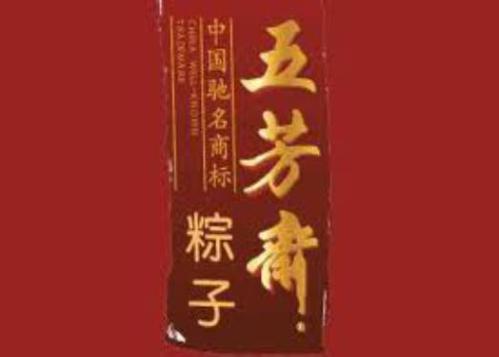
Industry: Food